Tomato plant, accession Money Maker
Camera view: tilt-top (135 deg); turntable rotation: 60 degrees
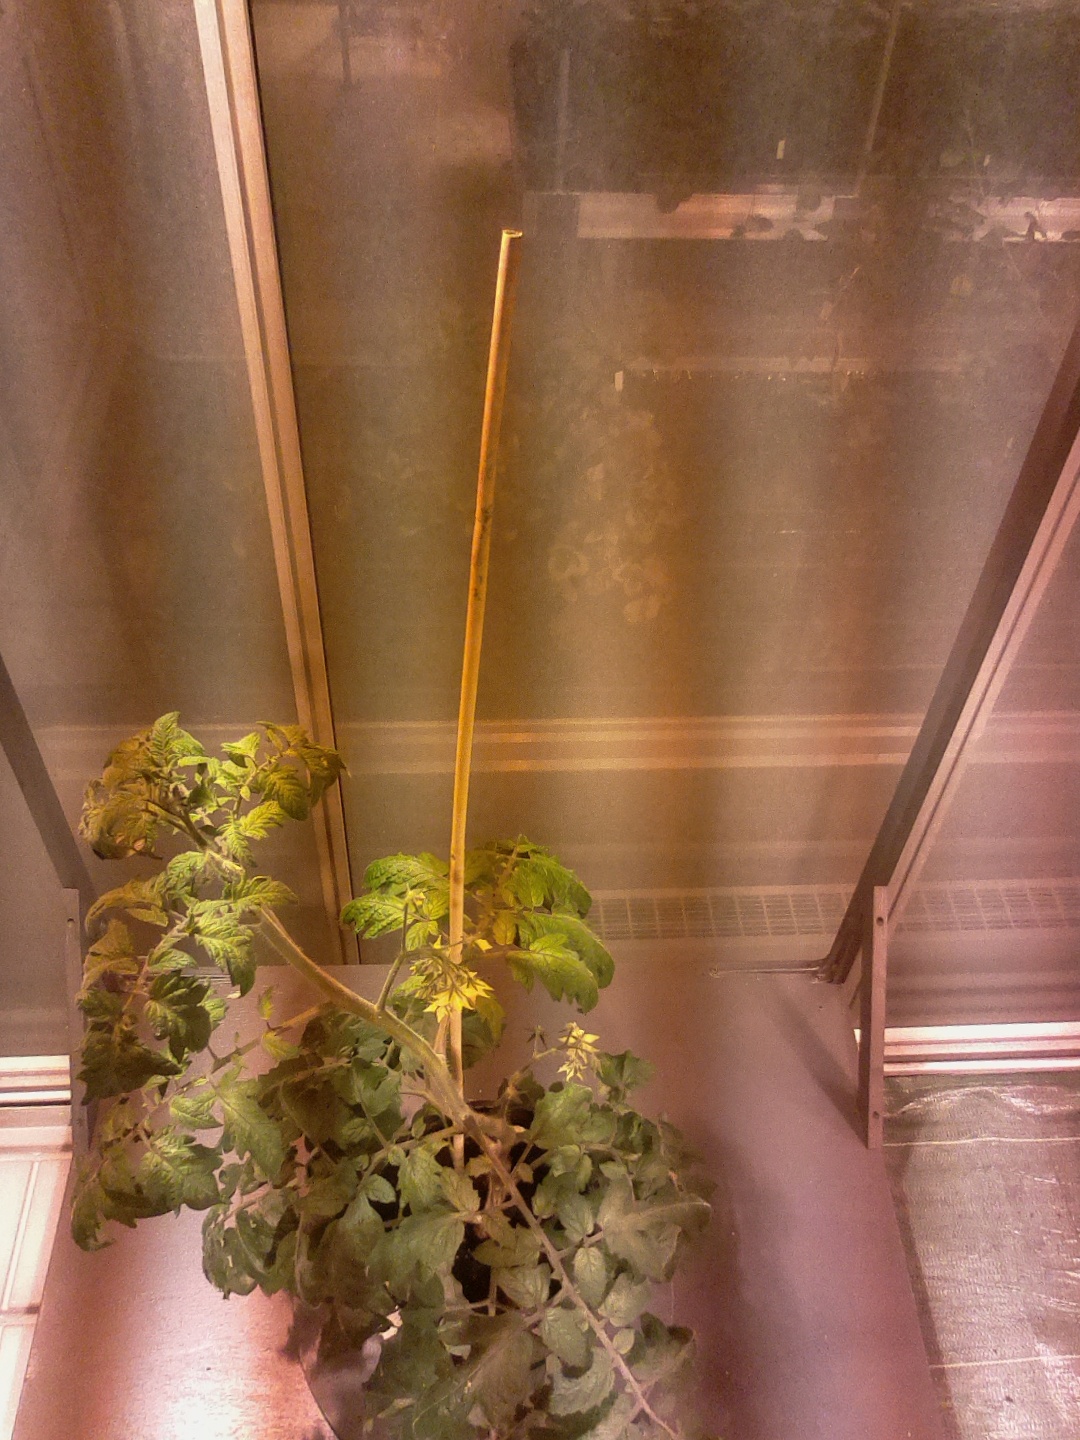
BBCH growth stage 69: End of flowering, 90%-100% of flowers open, more petals falling